Darrell Clarke

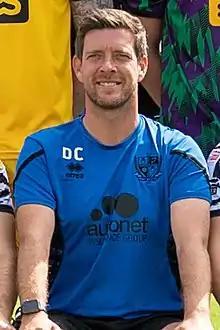
Clarke in 2022

Darrell James Clarke (born 16 December 1977) is an English professional football manager and former player who played in the English Football League. He is the head coach of club Bristol Rovers.